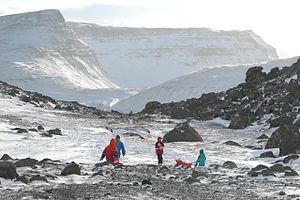
Sornfelli
Sornfelli er et bjergplateau på Streymoy i Færøerne ca. 12 km fra hovedstaden Tórshavn. Der ligger en forhenværende militær radarstation 725 m over havets overflade. Her ligger også en meteorologisk station.